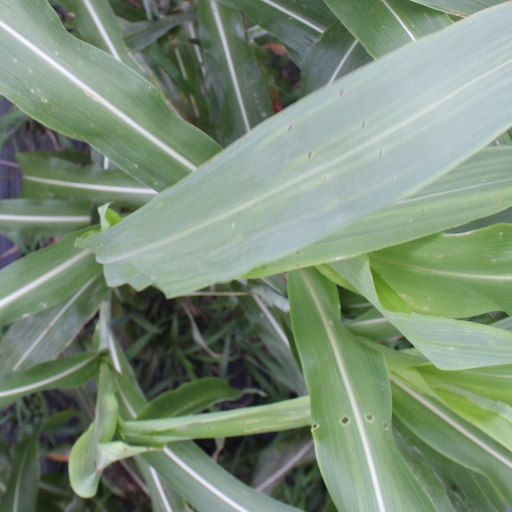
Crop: sorghum